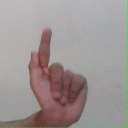
अक्षर: ळ